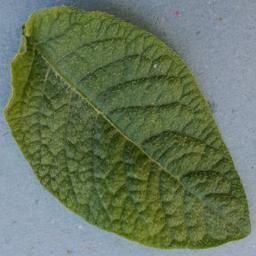
Etiqueta: Sana